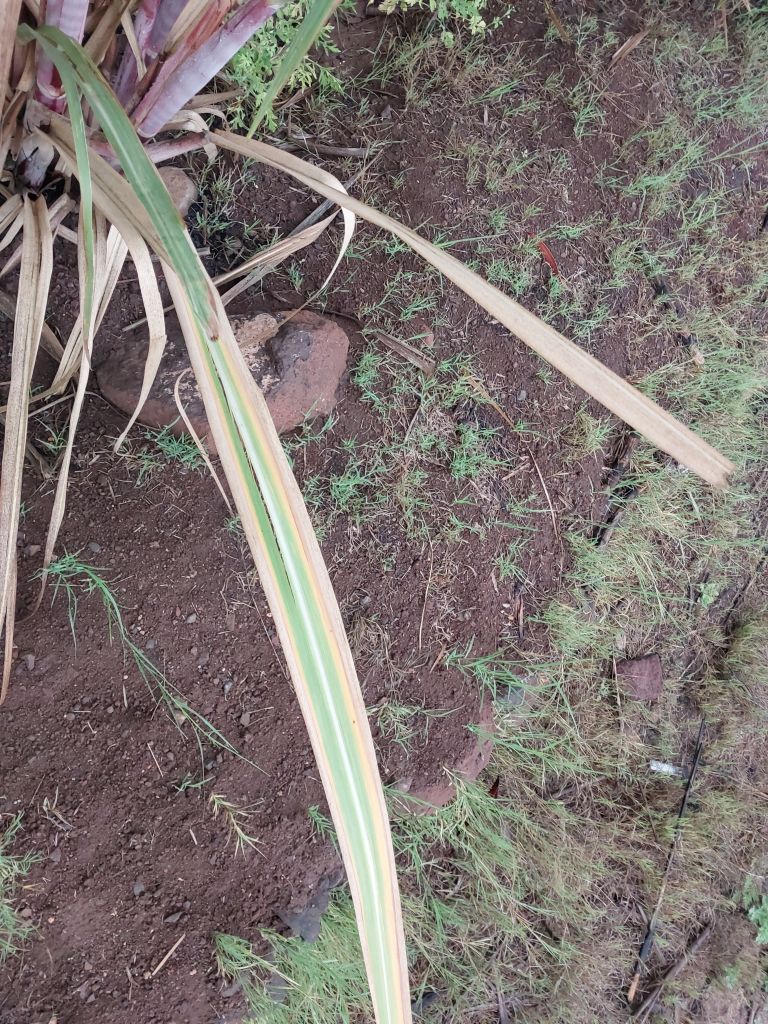
Label: Yellow Leaf